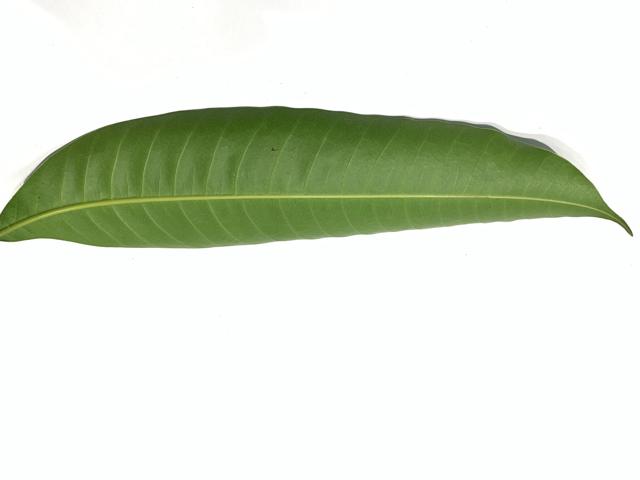
Mango leaf variety: Fazli